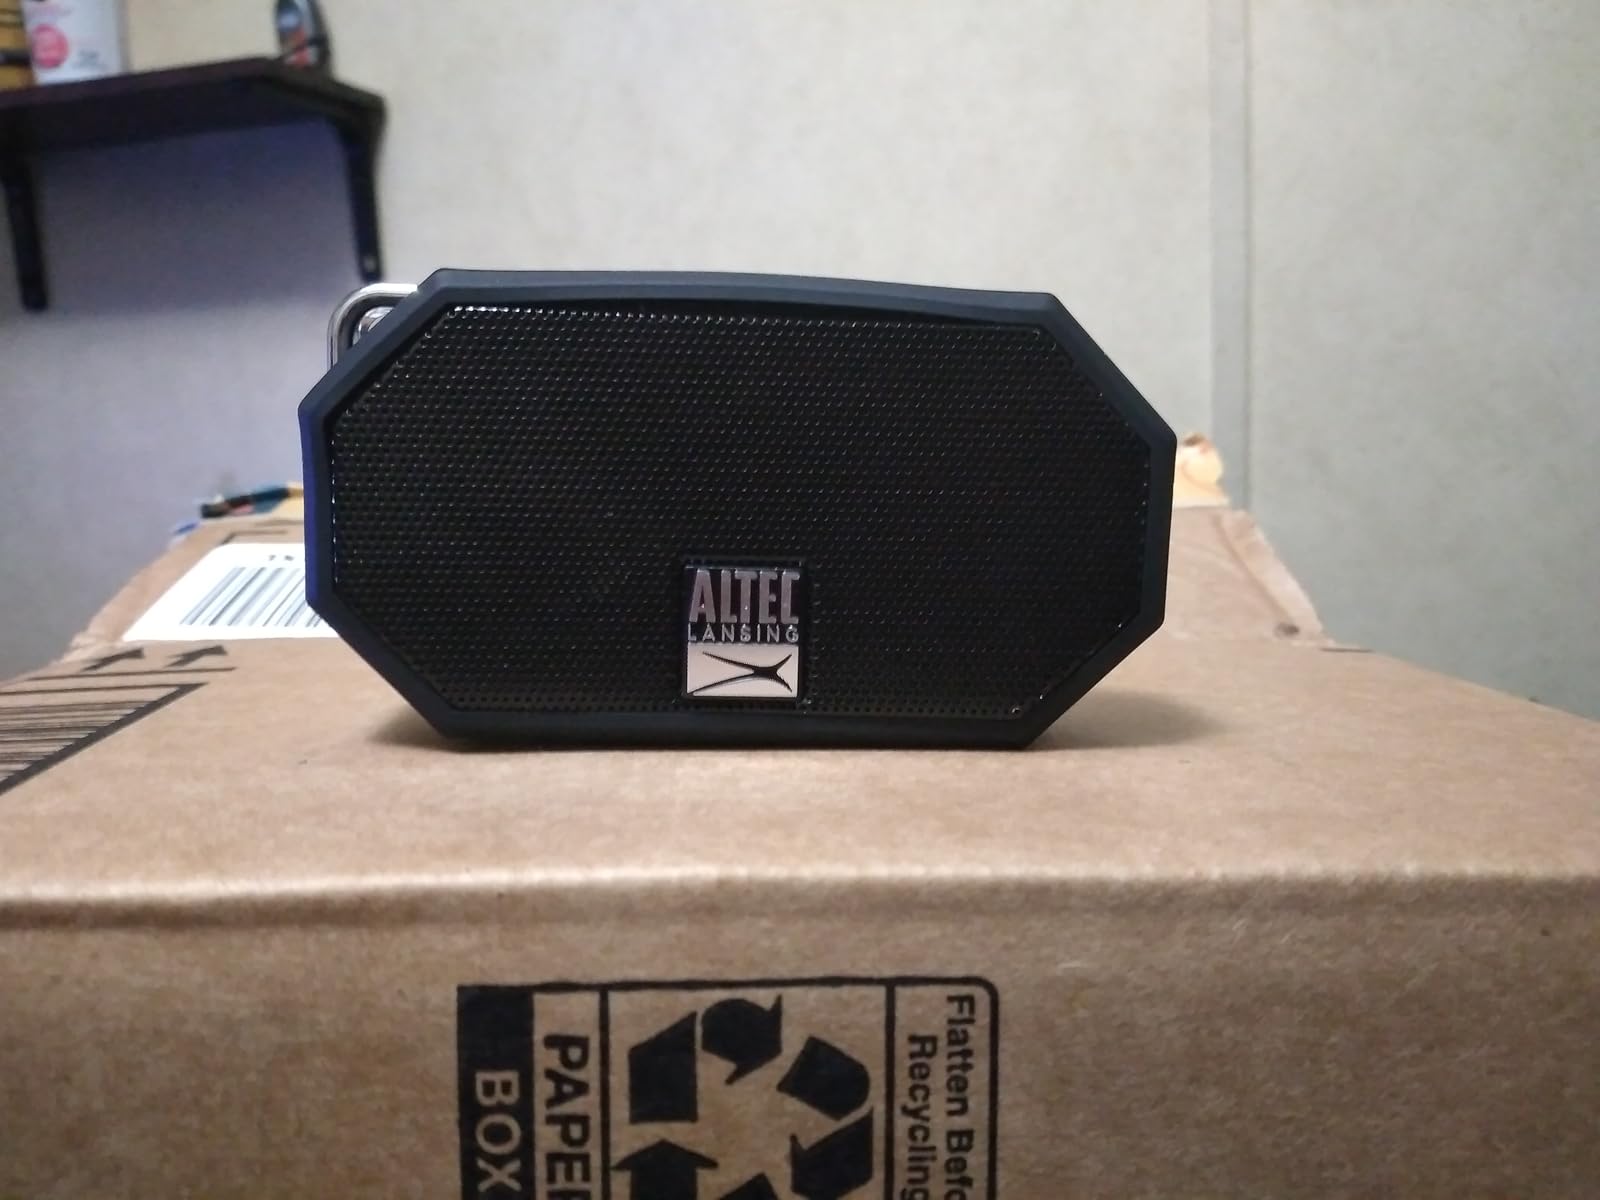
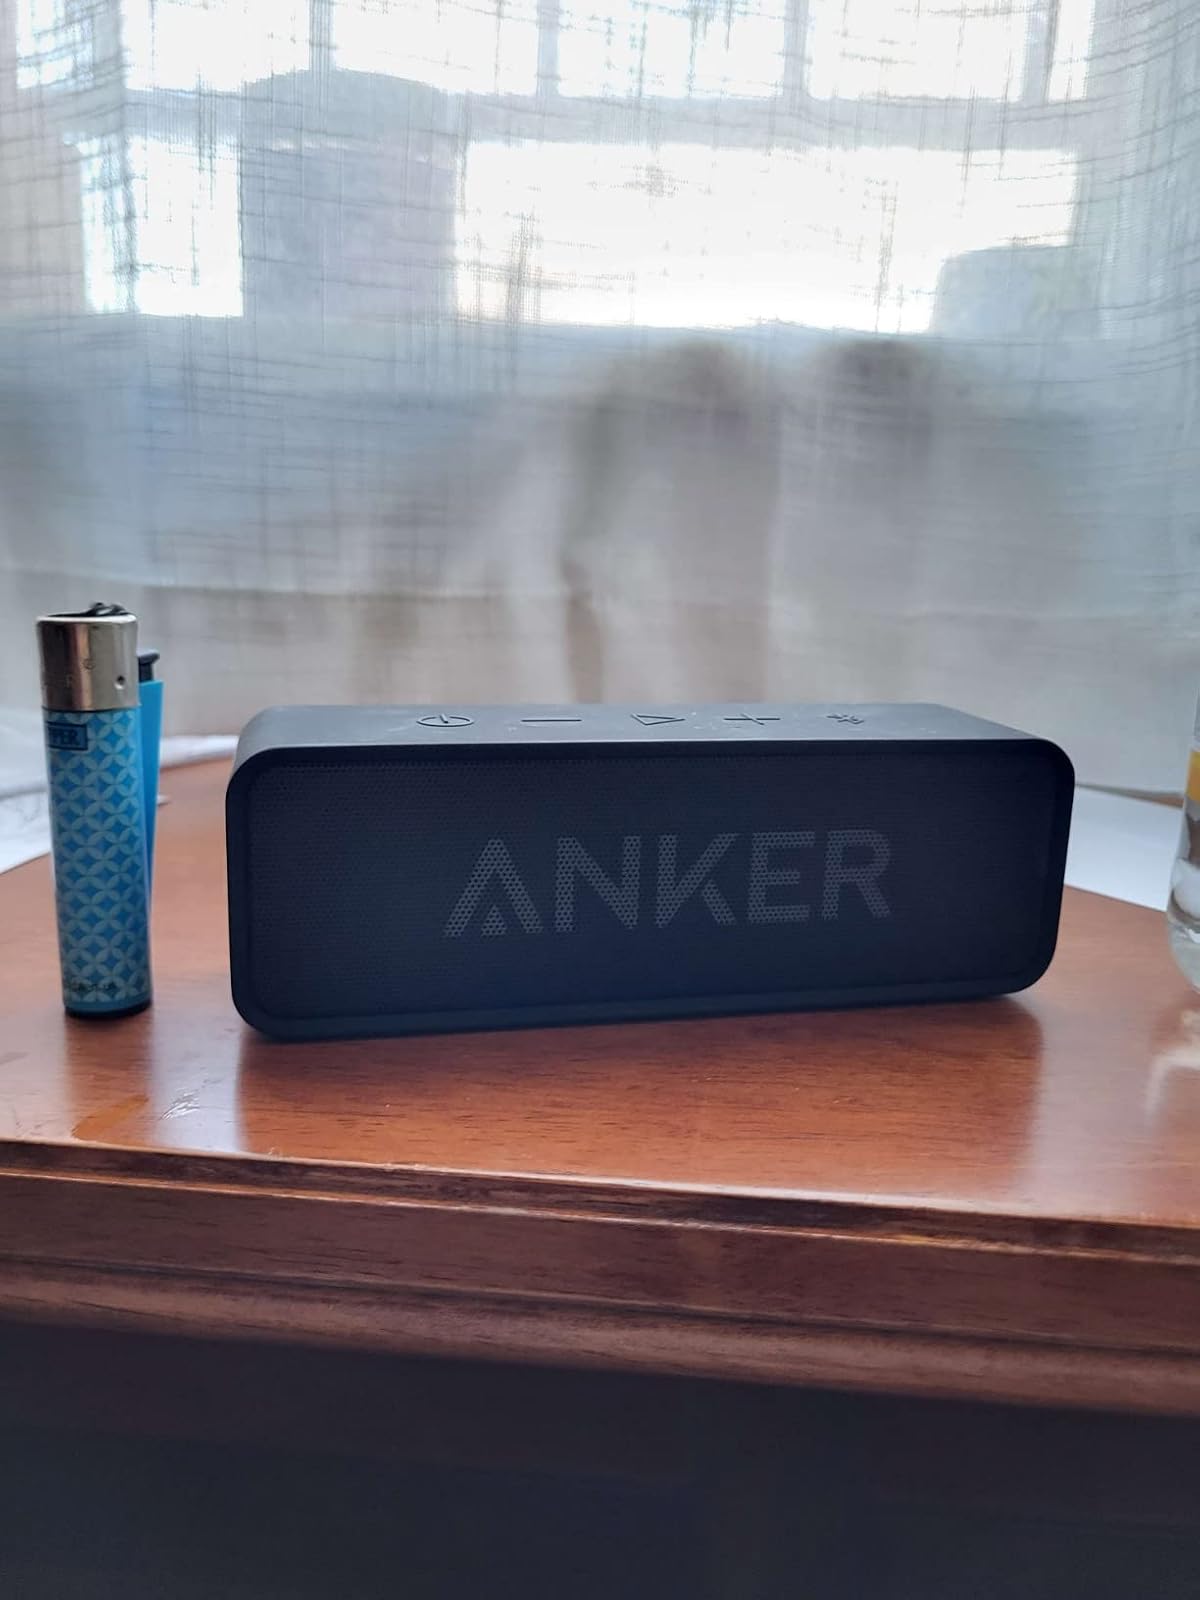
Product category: speaker
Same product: no